Paulo Centurión

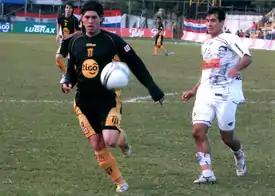
Centurión of Club Guaraní covering the ball against a Club Nacional player

After his time in Guatemalan soccer, Centurión returned to Paraguay to rejoin Club Guarani in July 2007.